Etowah Indian Mounds

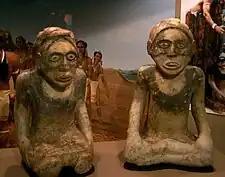
Marble effigies from the Etowah Mound C, : kneeling woman on left, and man on right

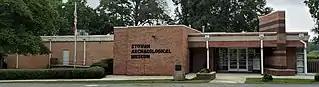
Etowah Archaeological Museum, located at the site

Missionary Elias Cornelius visited the site in 1817 and described it in his journal published by Bela Bates Edwards in 1833. He realized a mound must have been over two hundred years old, due to the size of trees growing on it, but had little idea of its real history. Cyrus Thomas and John P. Rogan tested the site in 1883 for the Smithsonian Institution, which was conducting a survey of recognized mound sites.